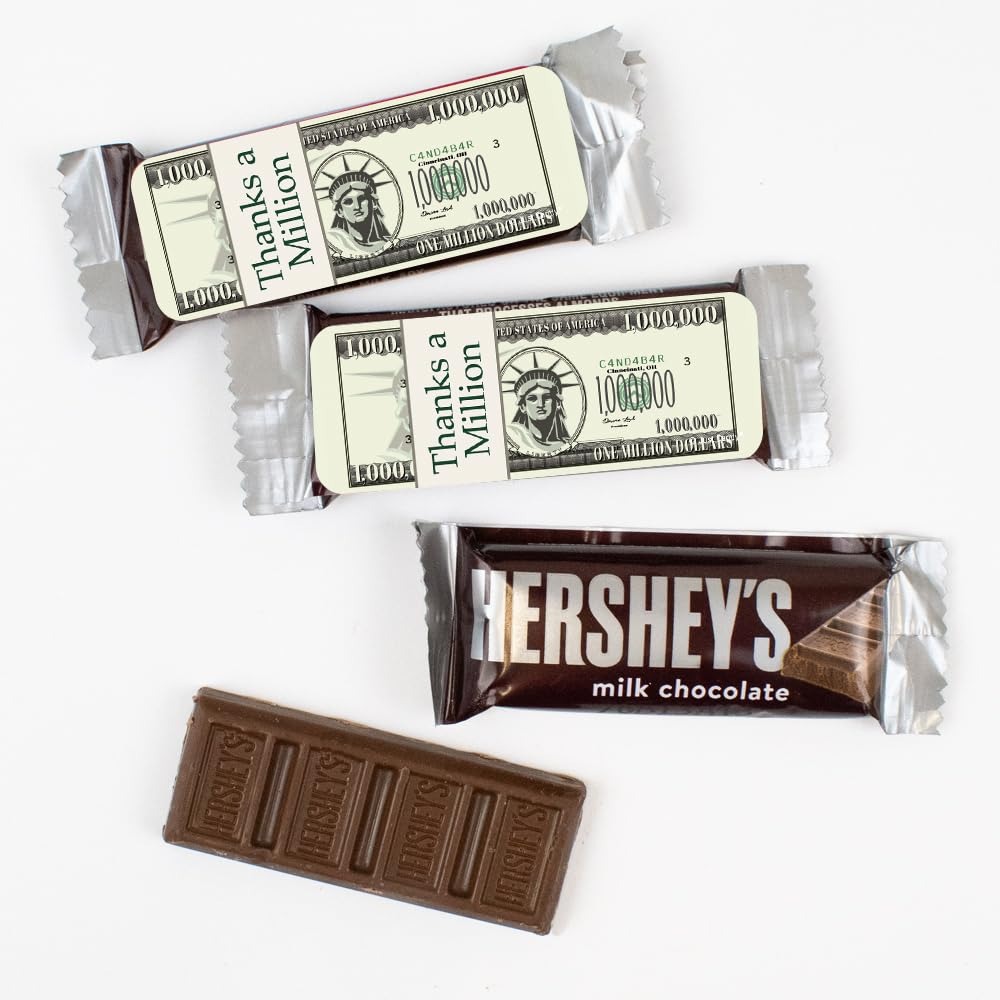
Item Name: 44 Pcs Bulk Thank You Candy Snack Size Chocolate Bar Employee Appreciation (19.8 oz, Approx. 44 Pcs) - Million
Bullet Point 1: Includes 19.8 Ounces, Approximately 44 Snack Size Chocolate Bars With Sticker
Bullet Point 2: Free Cold Pack: This Item Is Heat Sensitive And Will Ship With Cool Pack Packaging As Needed
Bullet Point 3: No Extra Work: Completely Assembled Wrapped Chocolate Candy. These Preassembled Party Favors Are Ready To Gift - No Peeling, Gluing Or Sticking Required. Wrappers Are Printed On High Quality Paper With Beautiful, Vibrant Colors.
Bullet Point 4: Party Guests Will Thank You: Add Your Personal Touch To Your Thank You Gifts With These Candy Favors For Gift Bags, Candy Buffets, And Treats.
Product Description: Say thank you with candy! Add your personal touch to your appreciation goodie bags, party favors or candy buffet with our million dollar thank you themed snack size chocolate bars. Each 19.8 ounce bag includes approximately 44 pieces of candy. Candy orders ship with cold pack packaging as needed.
Value: 44.0
Unit: Count

Price: 31.99